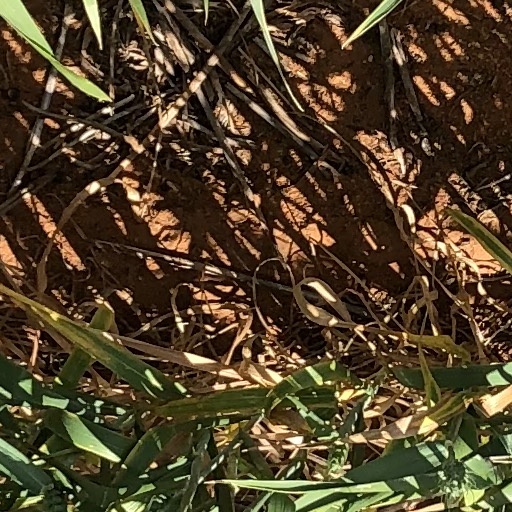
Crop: wheat